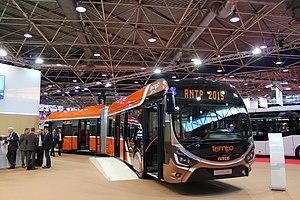
L'Iveco Bus Créalis 18 est présenté durant les 25èmes Rencontres Nationales du Transport Public
Iveco Bus est la division spécialisée dans la construction d'autobus et d'autocars du groupe Iveco.
La Société d'économie mixte des transports en commun de l'agglomération mancelle gère le réseau des transports en commun qui dessert la communauté urbaine Le Mans Métropole. Setram est par extension le nom du réseau de transports en commun du Mans. Alors que la tendance est de distinguer le nom du réseau de l'exploitant, Le Mans est resté fidèle au nom de la Setram.
La Société des transports abidjanais est une société ivoirienne de transport, la première société de transport urbain organisée de l'Afrique de l'Ouest.
Les Iveco Bus Urbanway et Crealis sont une gamme d'autobus et trolleybus à plancher bas fabriqué et commercialisé par le constructeur italien Iveco Bus depuis 2013.